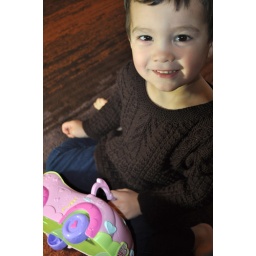
Little boy in cute gansey sweater